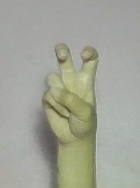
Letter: toot